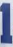
Number: 1